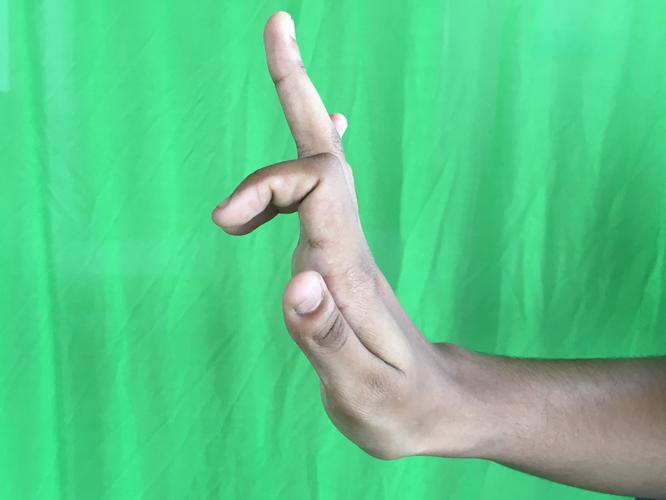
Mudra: Shukatundam
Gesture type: single_hand